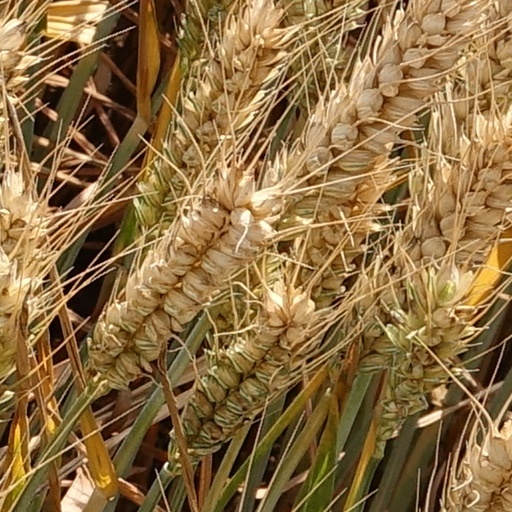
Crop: wheat